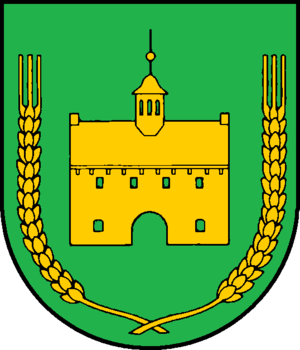
Jersbek est une commune allemande de l'arrondissement de Stormarn, dans le Land de Schleswig-Holstein.